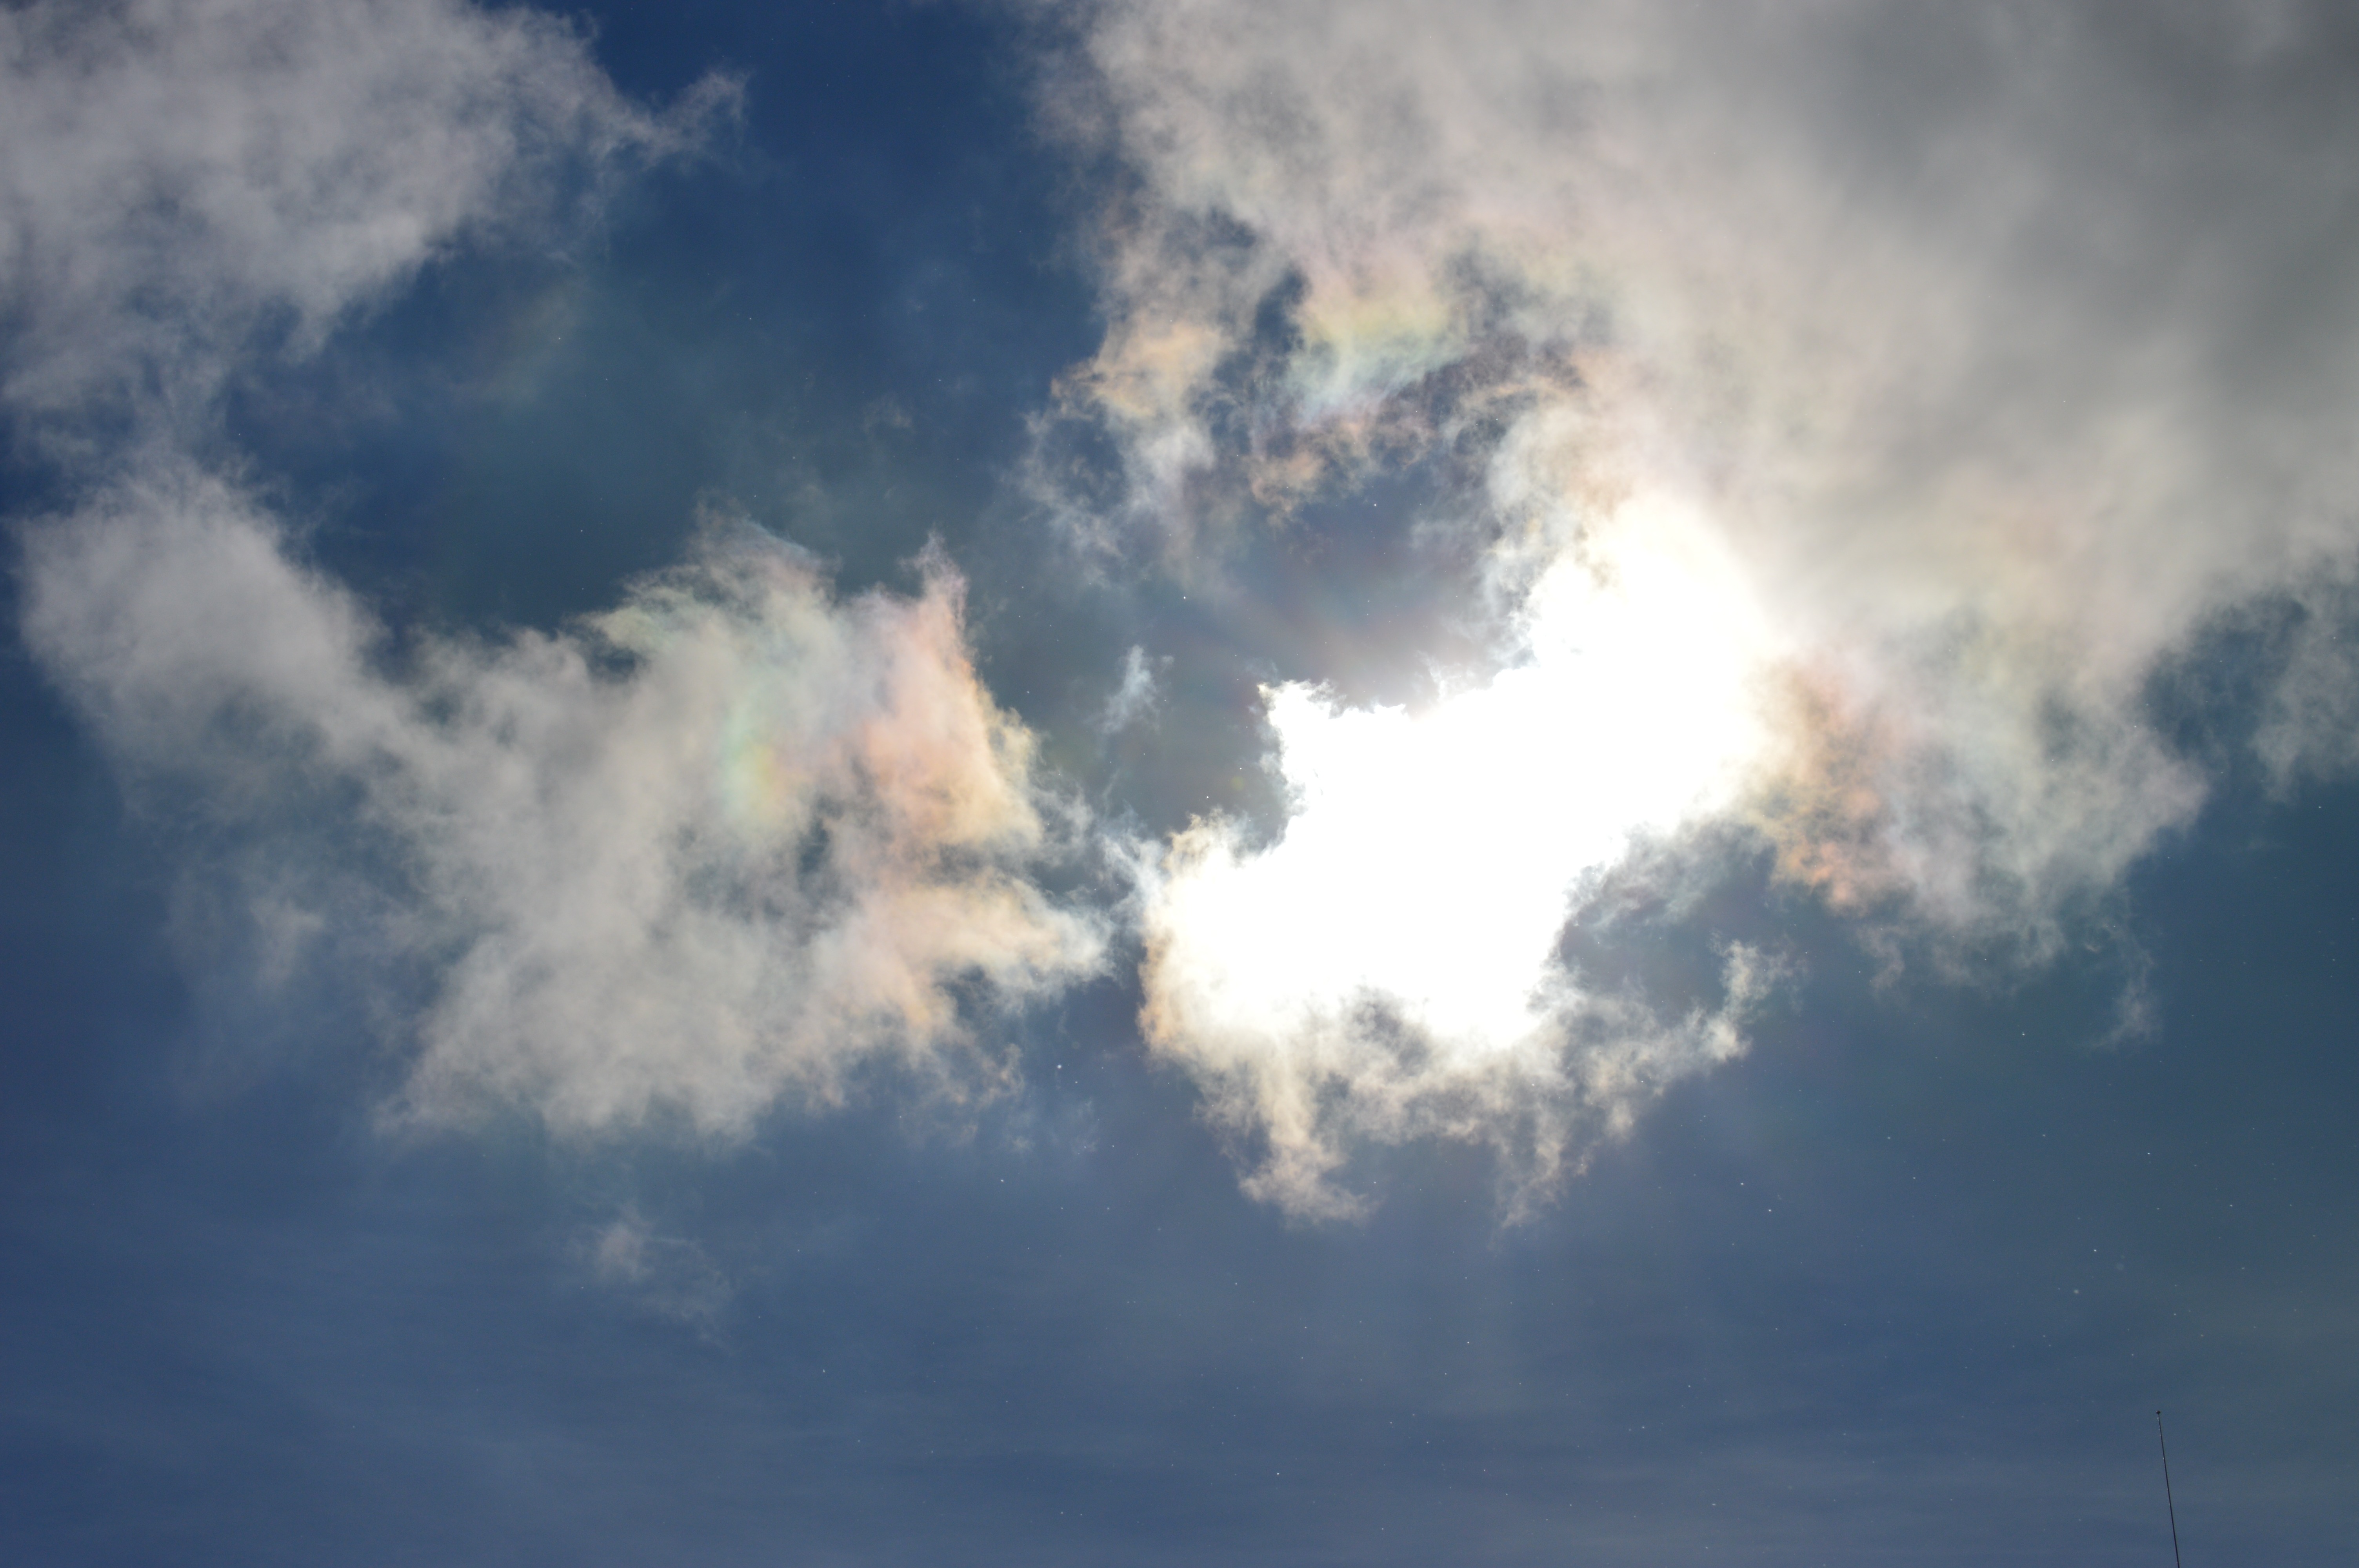
horizon, cloud, sky, sun, sunset, sunlight, atmosphere, daytime, cumulus, blue, spotlight, clouds, afterglow, covered sky, meteorological phenomenon, atmosphere of earth